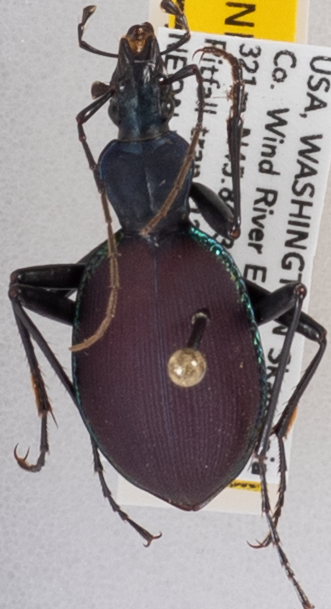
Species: Scaphinotus angusticollis
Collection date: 2021-07-13
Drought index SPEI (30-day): -1.962
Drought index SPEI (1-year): -1.13
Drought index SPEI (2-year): -1.28